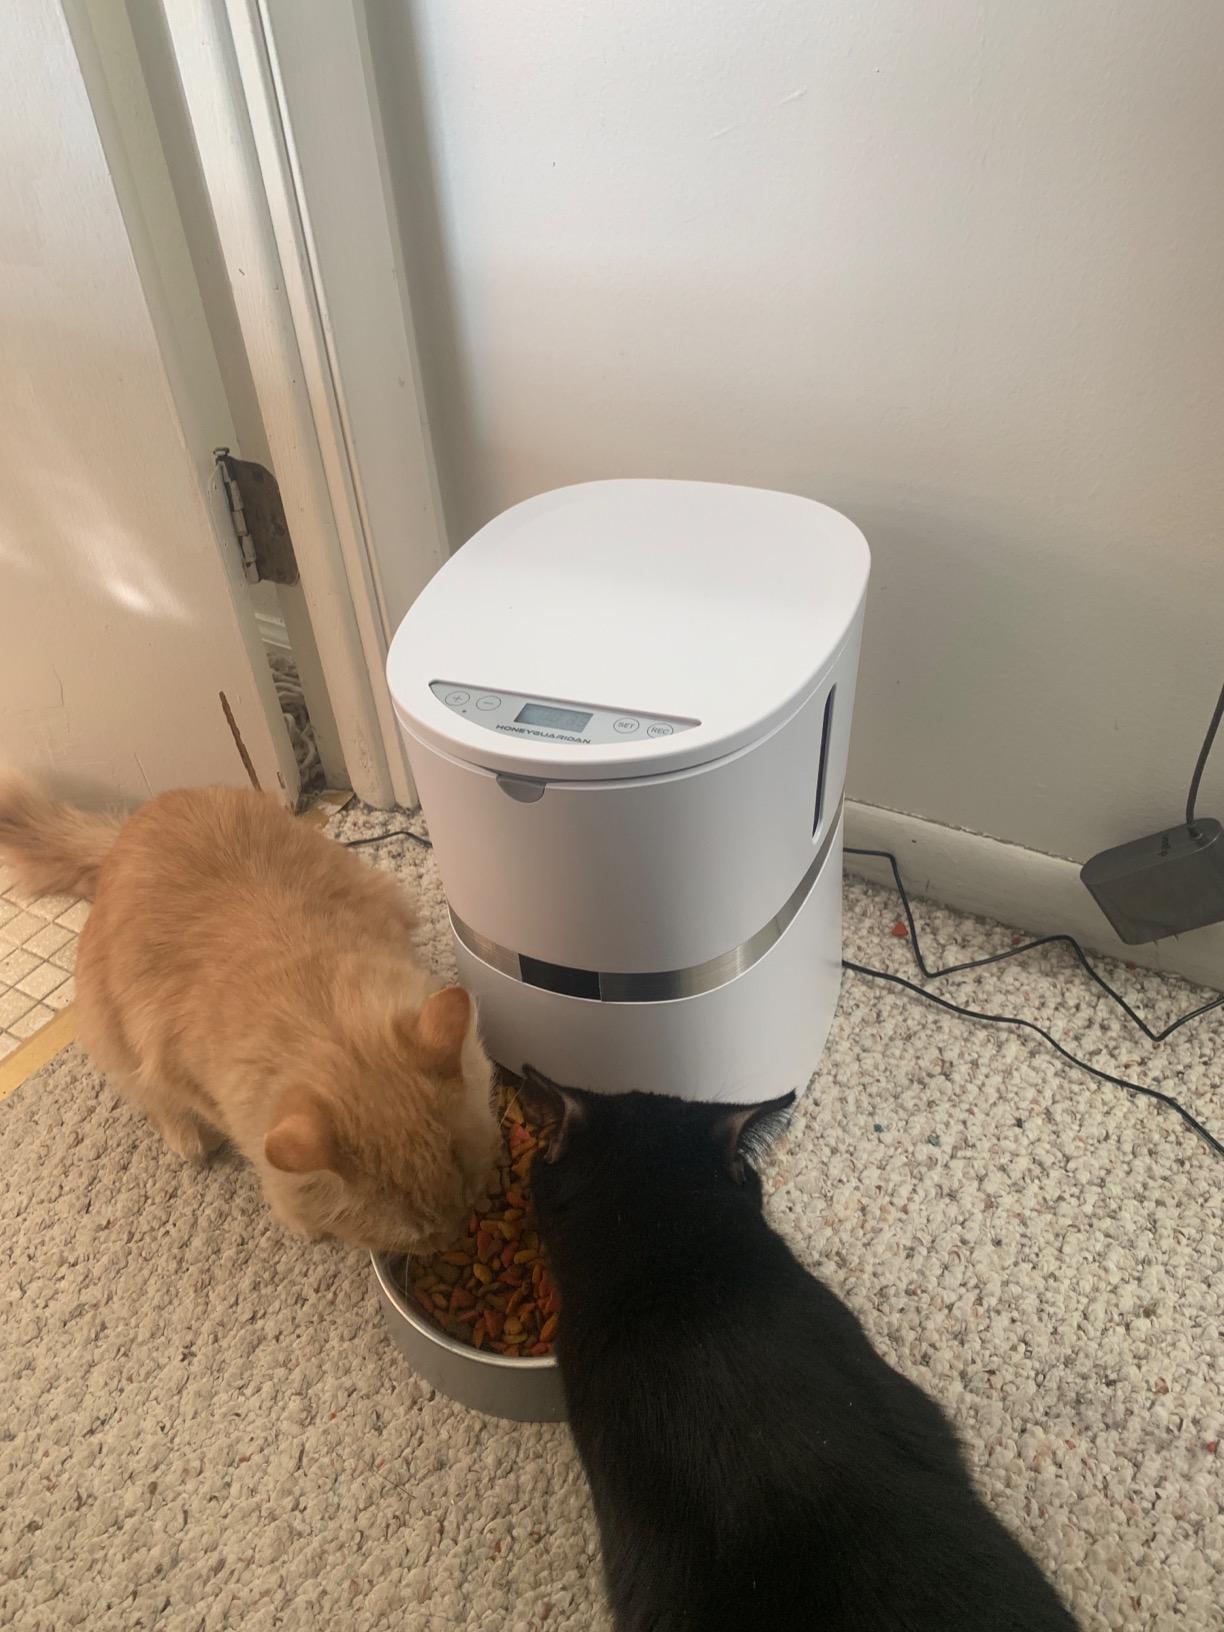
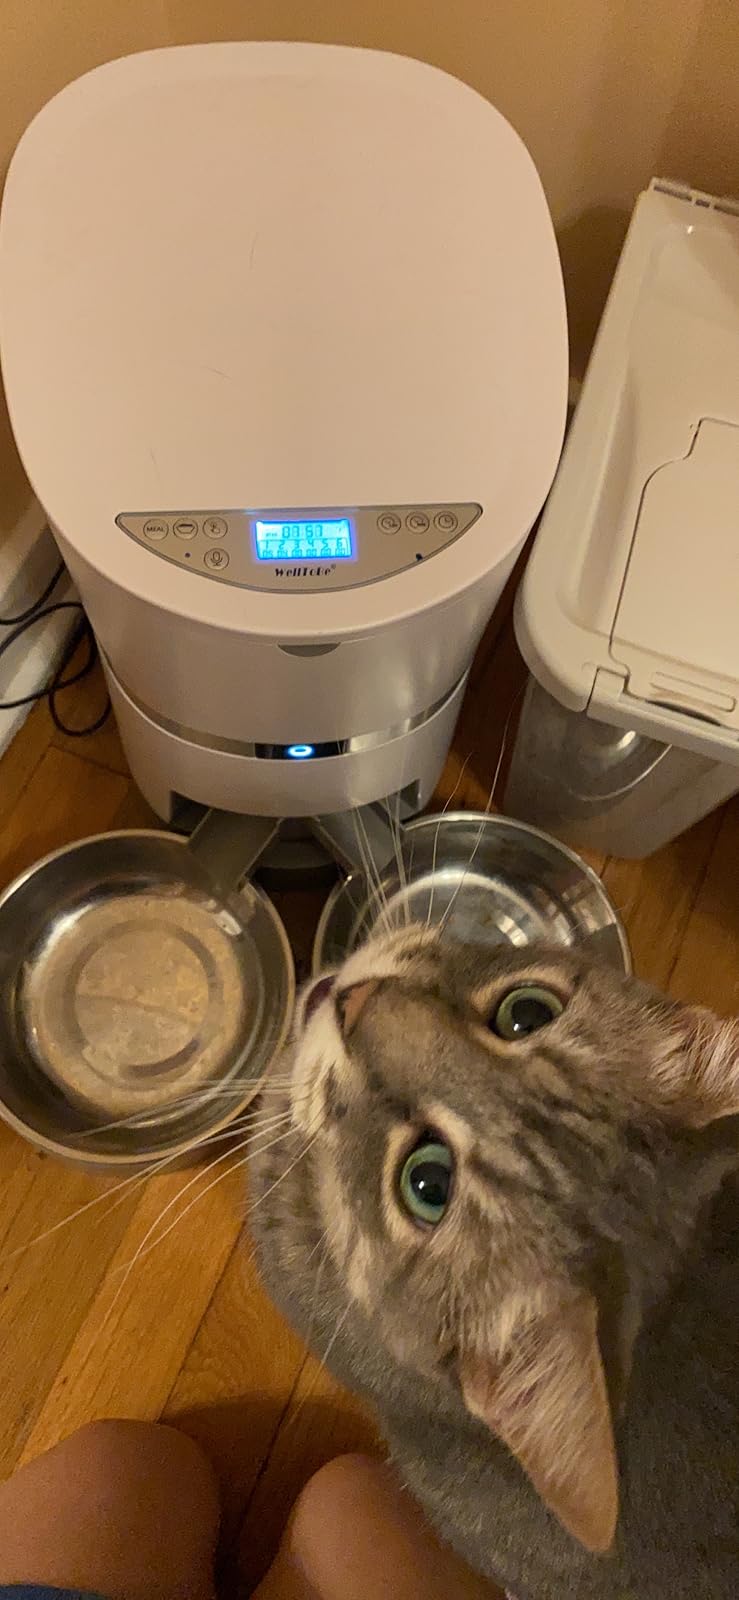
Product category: items_feeder
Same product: no